Adele Williams

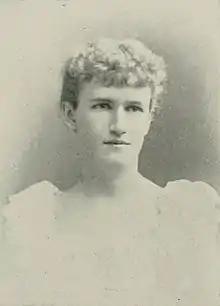

Adele Williams (February 24, 1868 – December 18, 1952) was an American artist who was one of the earliest Impressionist painters in Virginia.